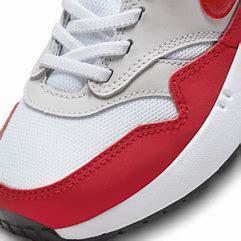
Brand: Nike
Model: Air Max 1 Easyon